ARCAspace

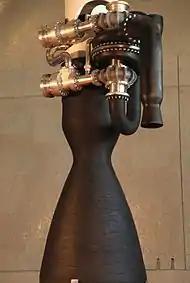
Executor rocket engine.

The Executor was a liquid-fueled rocket engine intended to power the IAR-111 Excelsior supersonic plane and Haas 2B and 2C rockets. Executor was an open cycle gas generator rocket engine, that uses liquid oxygen and kerosene and has a maximum thrust of 24 tons force. ARCA decided to use composite materials and aluminum alloys on a large scale. The composite materials offer low construction costs and reduced weight of the components. They were used in the construction of the combustion chamber and the nozzle, and also the gas generator and some elements in the turbopumps. The combustion chamber and the nozzle are built from two layers. The internal layer is made of silica fiber and phenolic resin, and the external one is made of carbon fiber and epoxy resin. The phenolic resin reinforced with silica fiber pyrolyzes endothermally in the combustion chamber walls, releasing gases like oxygen and hydrogen, leaving a local carbon matrix. The gases spread through the carbon matrix and reach the internal surface of the wall where they meet the hot combustion gases and act as a cooling agent. Furthermore, the engine is equipped with a cooling system that injects 10 percent of the total kerosene mass onto the internal walls.